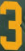
Number: 3